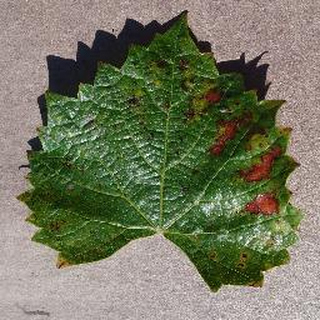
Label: grape_esca_black_measles